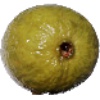
Label: Guava 1